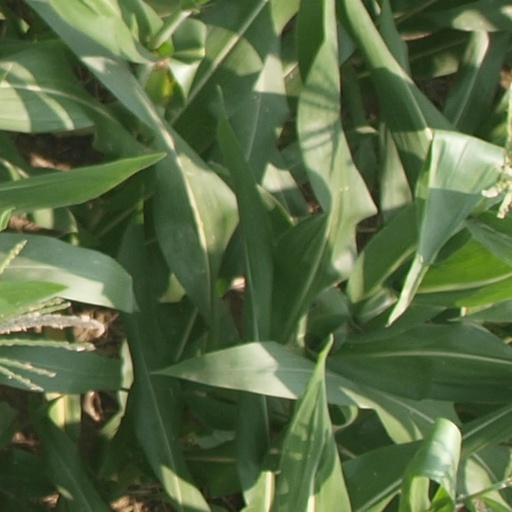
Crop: maize; corn